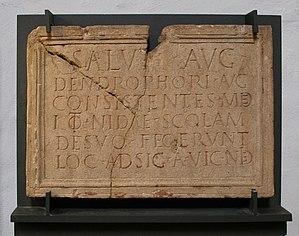
Le Musée archéologique de Francfort, appelé jusqu'en 2002 musée de la Préhistoire et de la Protohistoire, est un musée qui retrace l'histoire de la ville de Francfort-sur-le-Main au cours de la Préhistoire. Le musée présente également une collection d'antiquités et une exposition permanente sur le Proche-Orient.